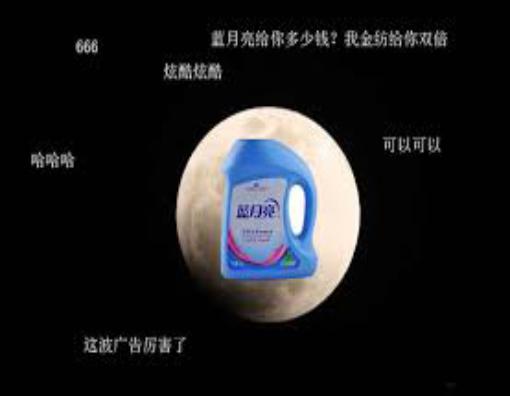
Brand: bluemoon
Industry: Necessities